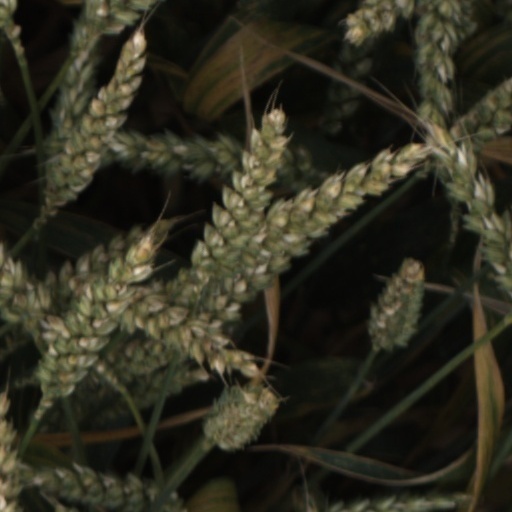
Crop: wheat